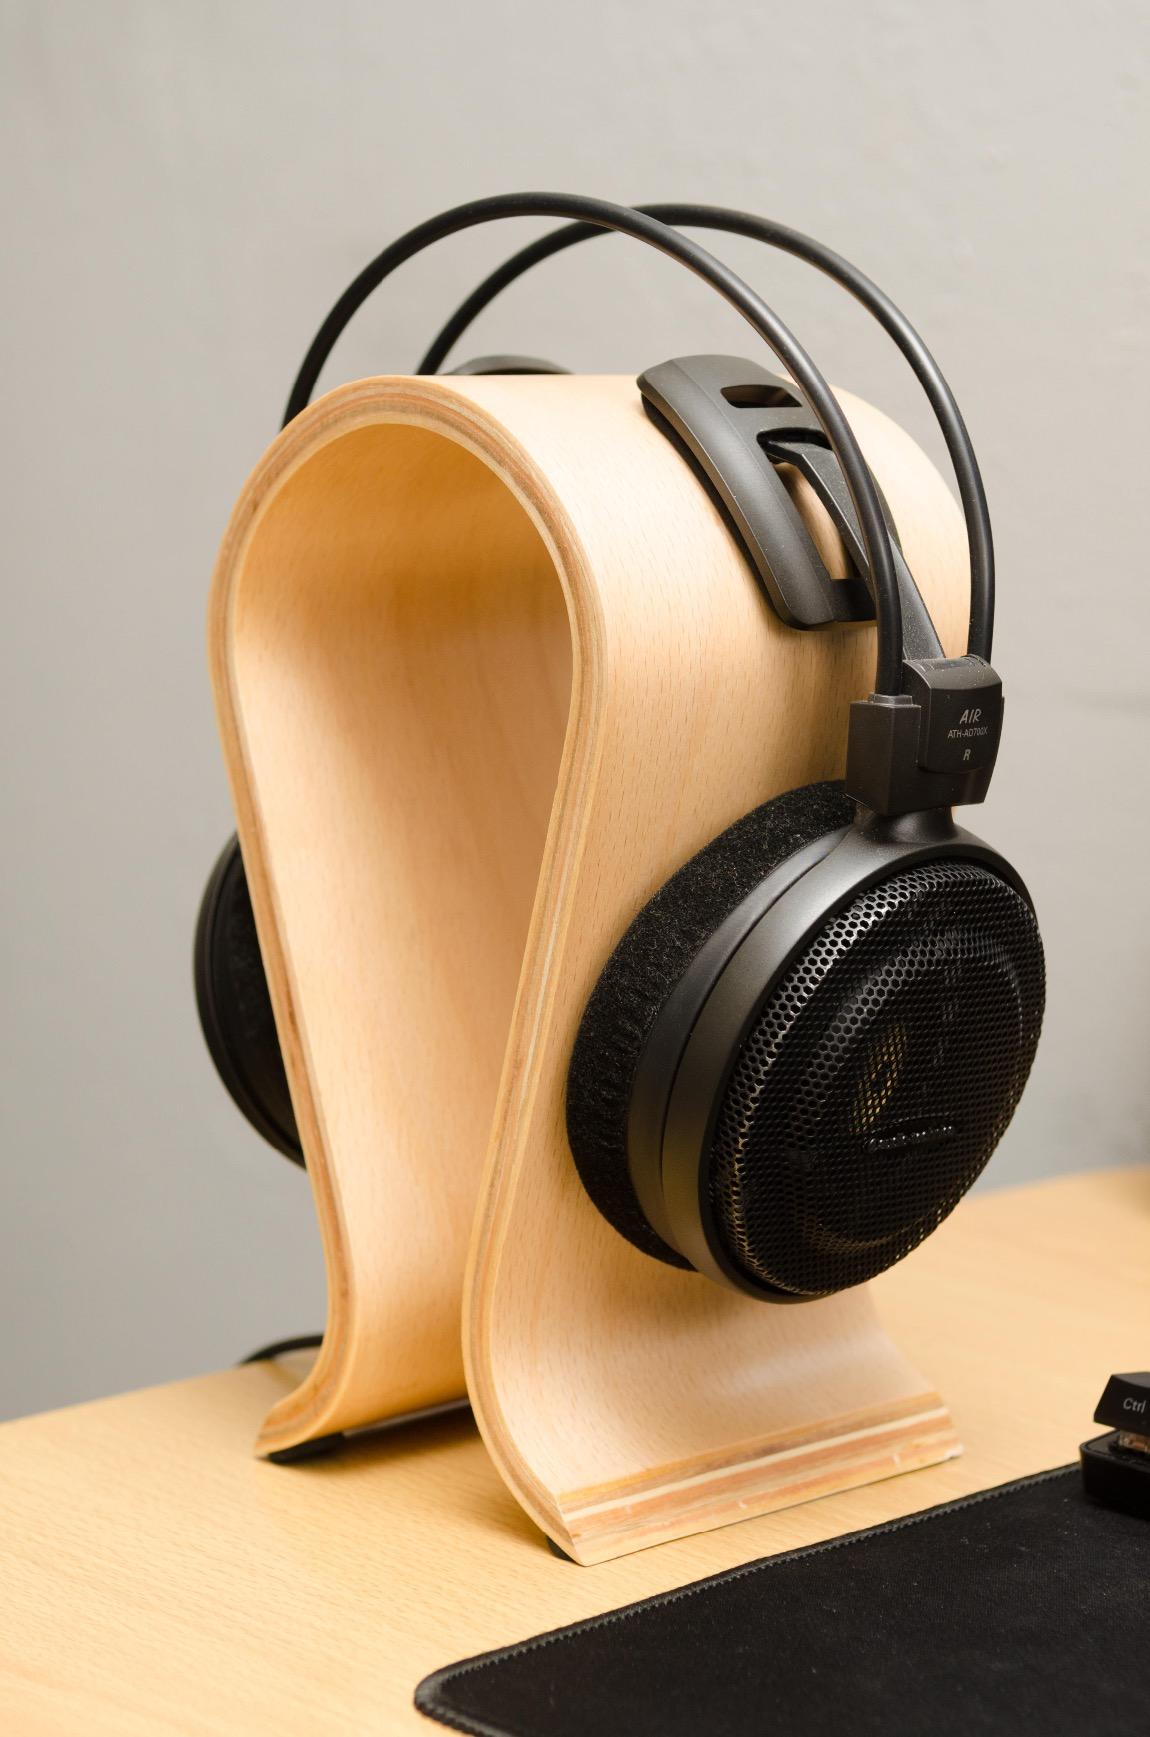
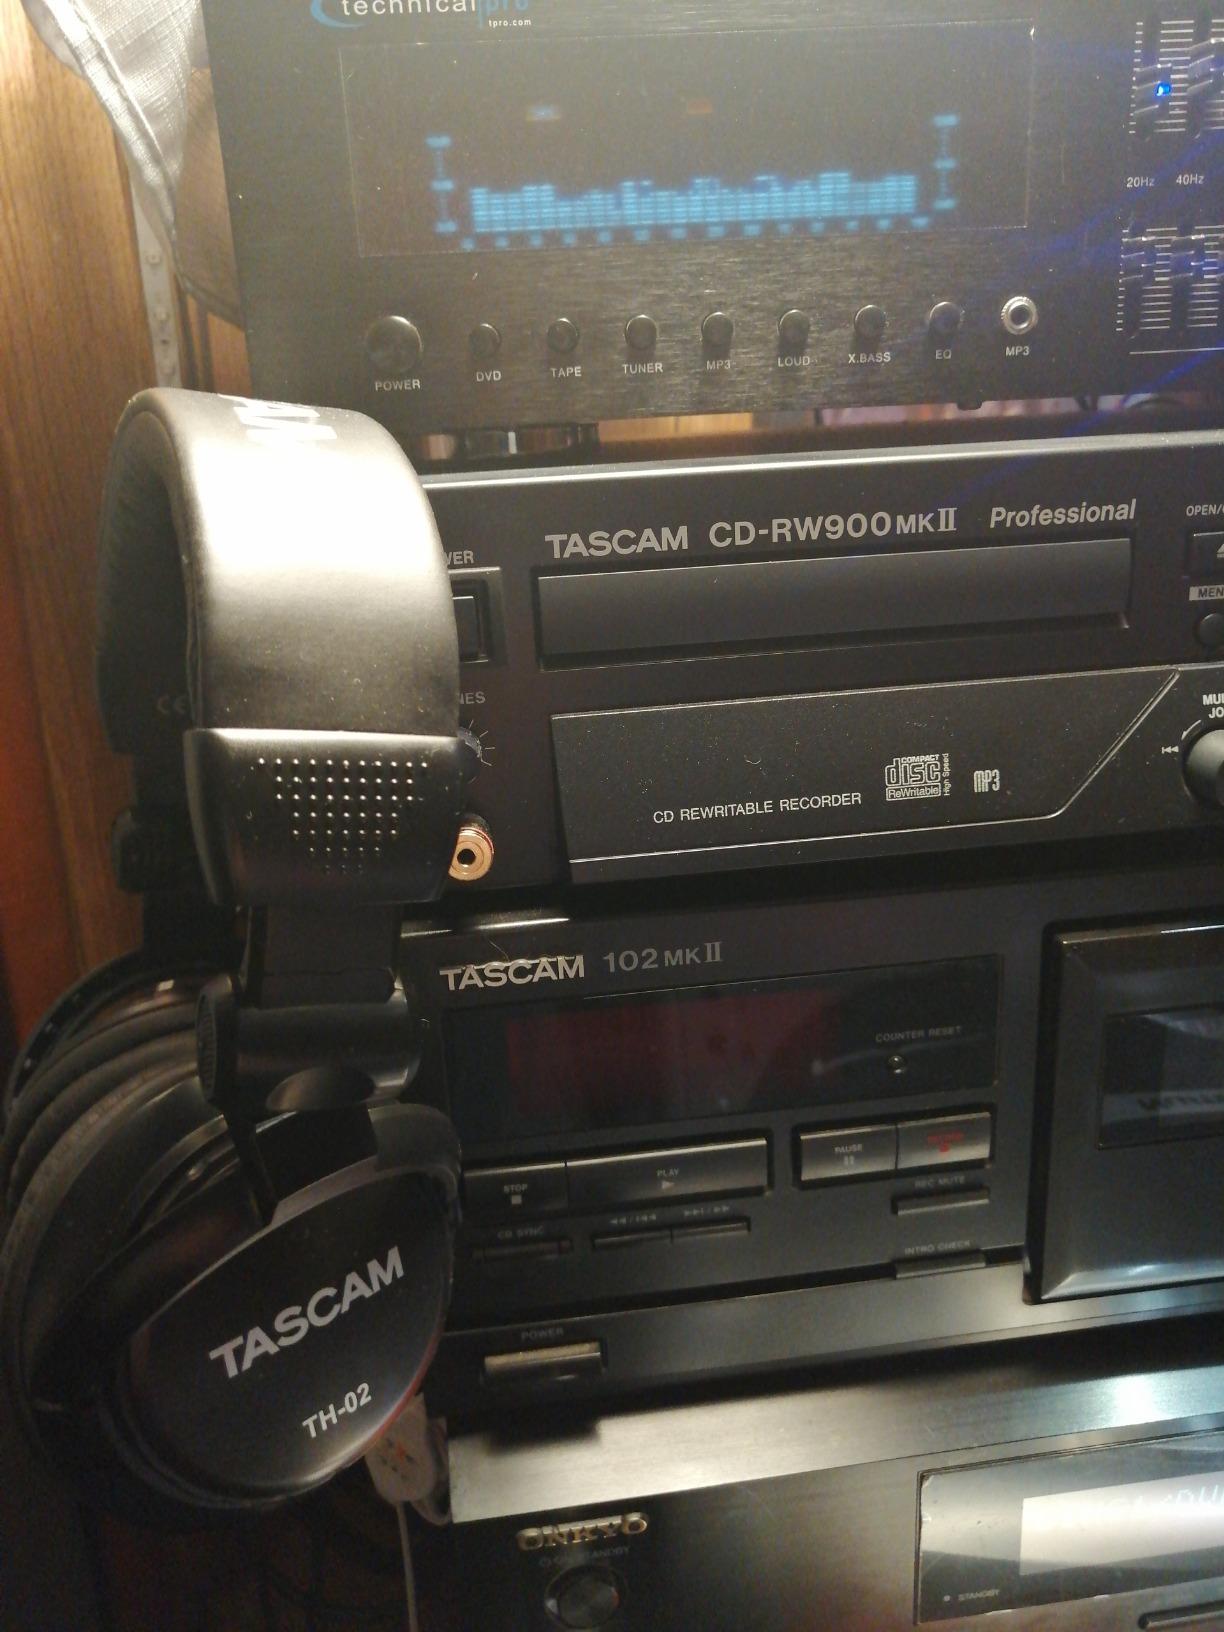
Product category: headphones
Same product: no